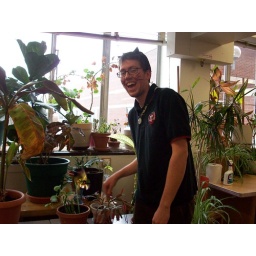
Chaz the cat playing in the plants in micro